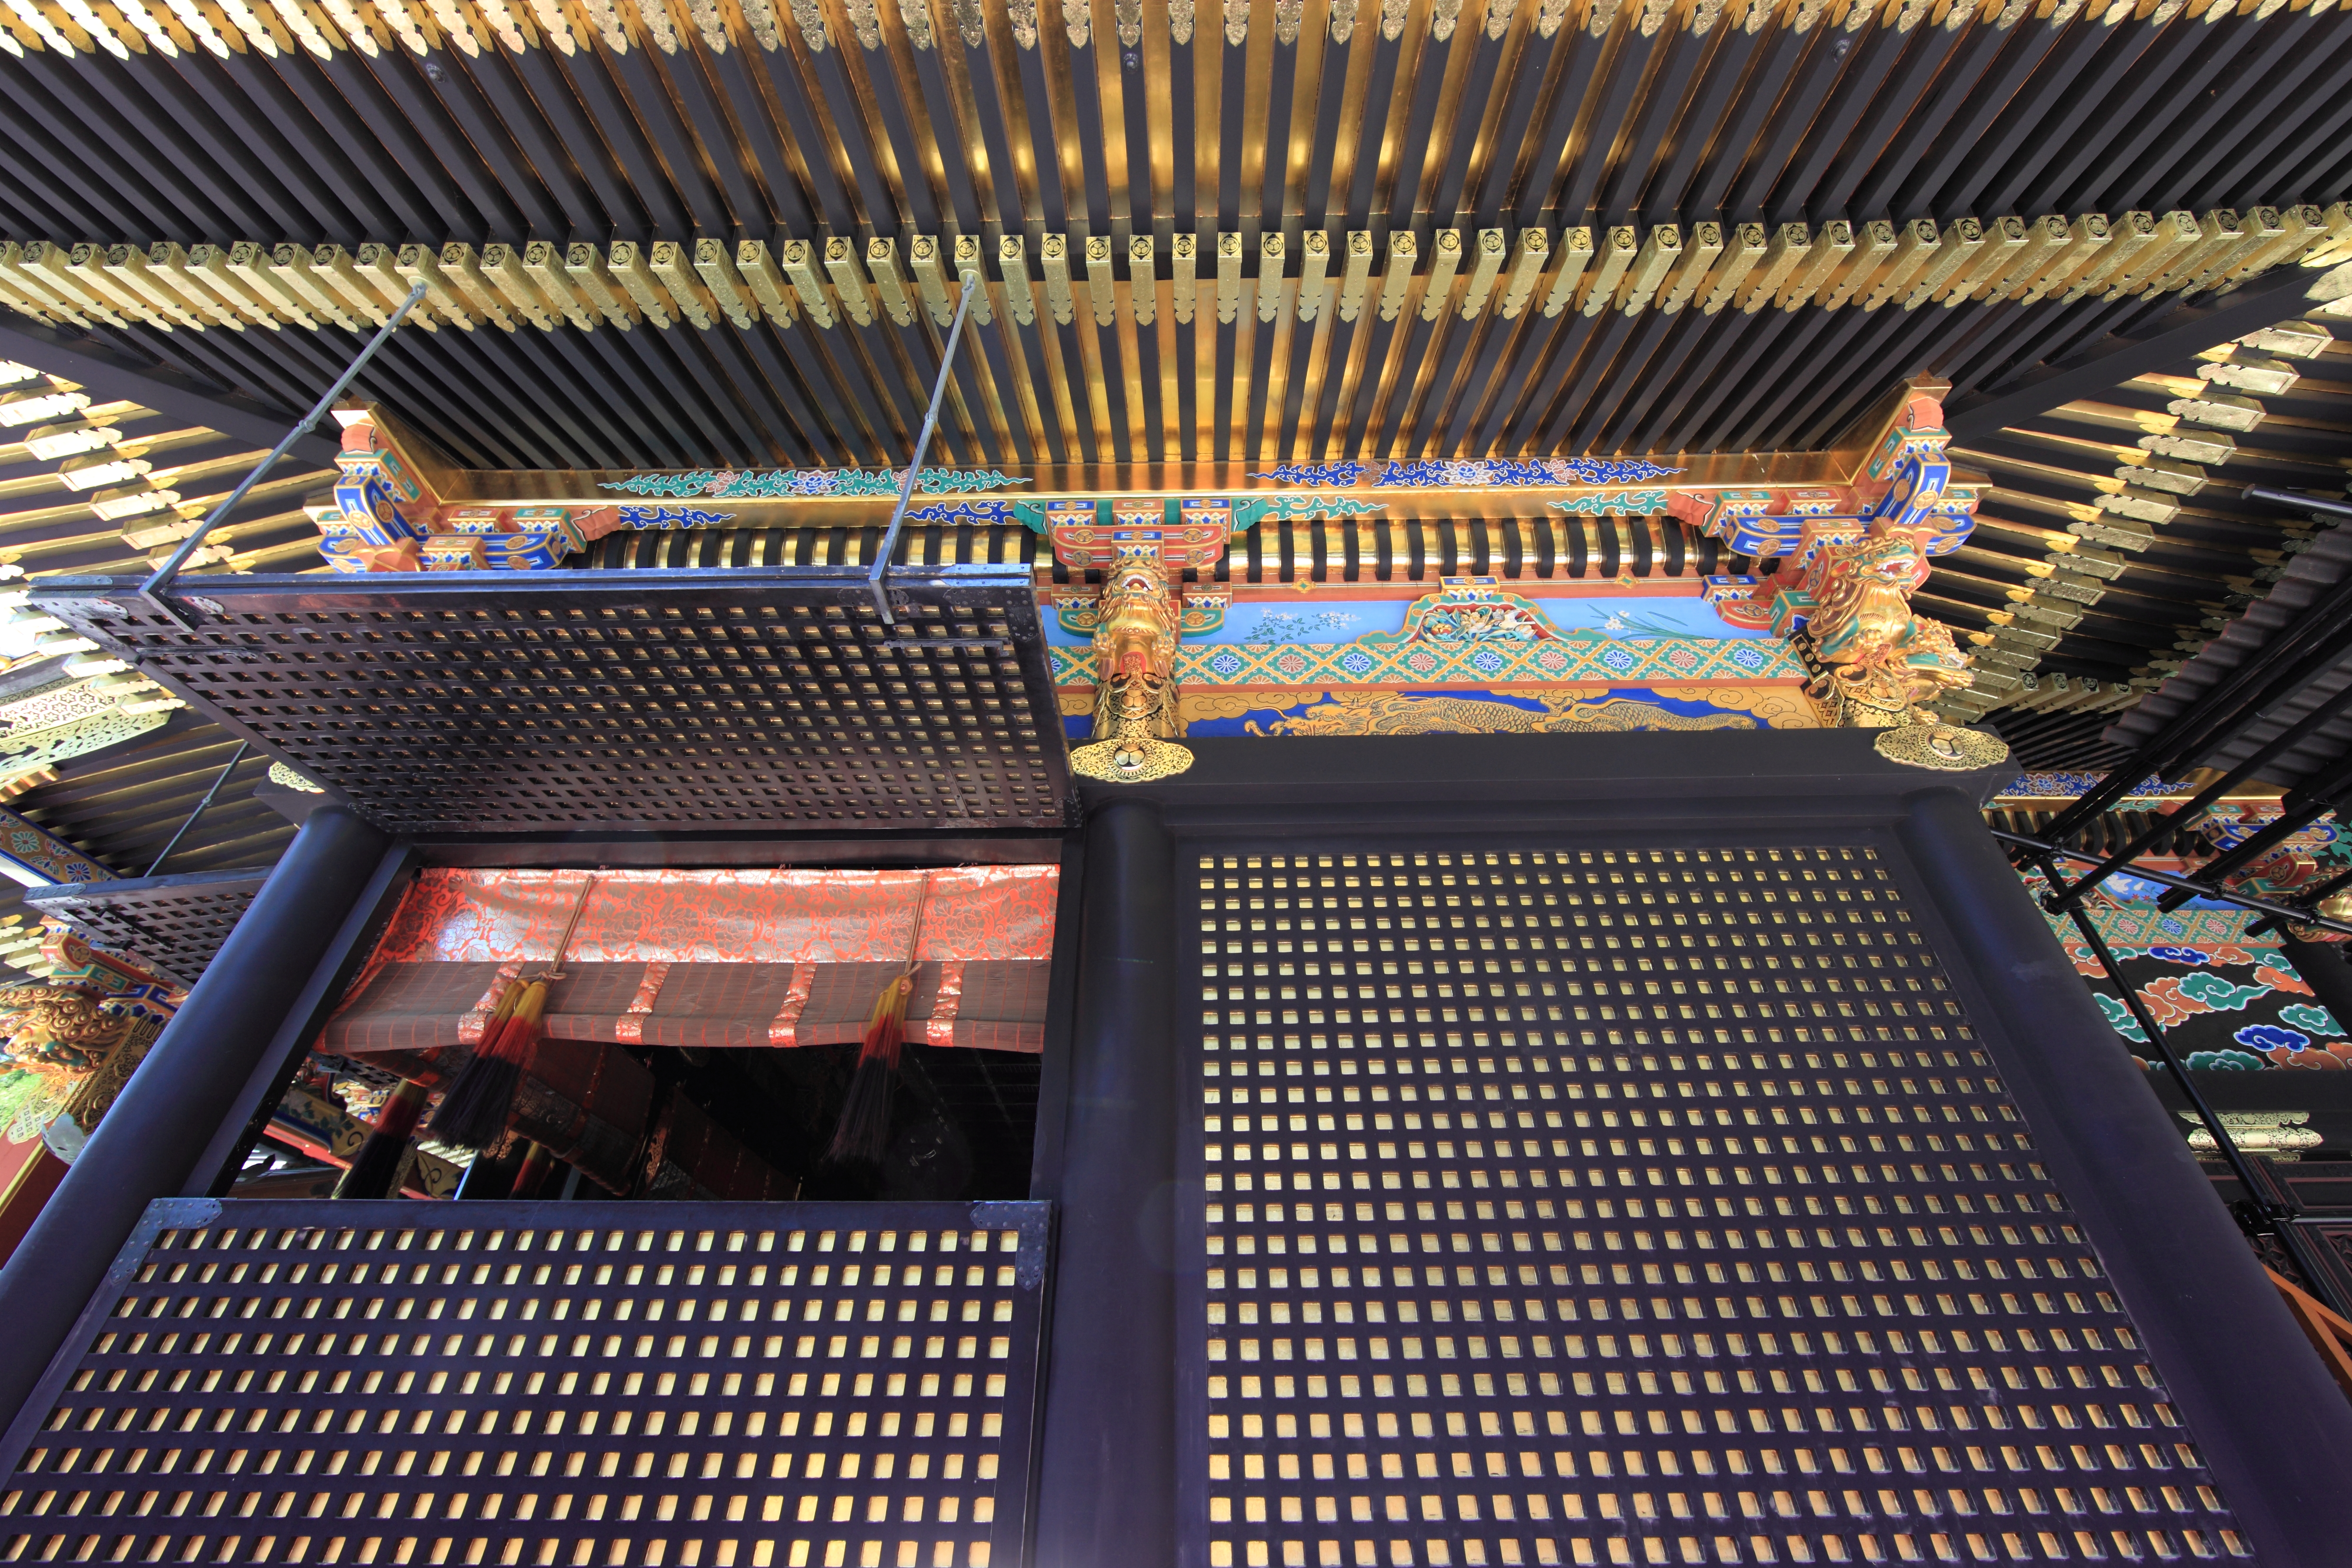
structure, auditorium, high, stadium, theatre, shrine, 5d, hires, markii, hi, res, resolution, 5photosaday, shizuoka, kunohzantoushouguu, sport venue, display device